Rio Grande

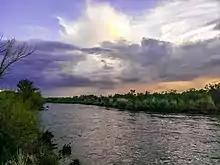
A riverine islet in the Rio Grande, seen from North Valley, New Mexico.

The segment of the river that forms the international border ranges from , depending on how the river is measured. The Rio Conchos is a major tributary of the Rio Grande, with its confluence 310 km. (193 straight air miles) southeast of El Paso near Ojinaga, in Chihuahua, Mexico. Downstream, other tributaries include the Pecos River and Devils River, both entering the Rio Grande from the north in the vicinity of Amistad Reservoir in Texas, and the Rio Salado and Rio San Juan both entering from the south with confluences in Tamaulipas, Mexico.